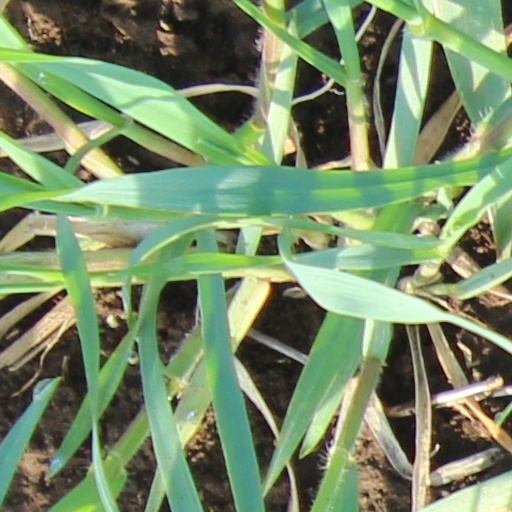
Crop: wheat